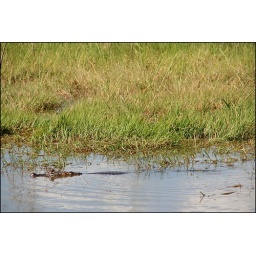
this alligator was in a small lake just next to the road where we were driving on